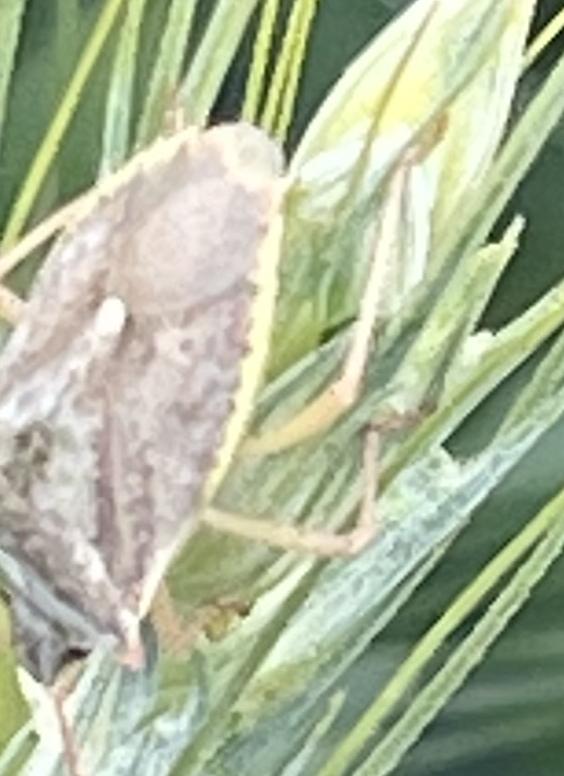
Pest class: stink_bug